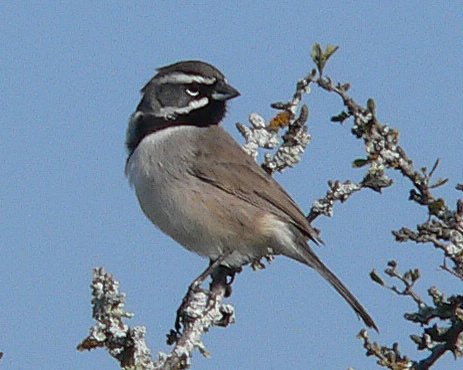
the bird has a gray breast, small bill and black eyering.
this bird has a grey body, a black ring around its neck, and a white eyebrow/malar stripe.
a small bird which is mostly grey but has a black and white heada dark grey colored bird with black on its crown and throat
this bird is black and white in color with a black beak, and white eye rings.
this bird has wings that are grey and has a black bill
this bird is light brown with darker brown feathers, the crown is black with white accent stripes on the cheek patch
this particular bird has a belly that is gray and brown and has some white
this particular bird has a belly that is gray and white
this particular bird has a belly that is gray and black
Species: Black Throated Sparrow